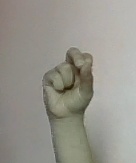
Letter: gaaf